Legal Alpha

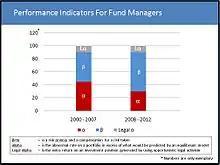
Fund Managers' Performance Indicators

Legal Alpha is generated by a pro-active but selective cooperation between the internal legal/portfolio management department and its external legal advisor of institutional investors or asset managers. These need to responsibly, and in the best interest of clients, consider all legal and economic options of enforcing claims attached to any assets managed. Hence, legal and economic positions must be analyzed together and enforcement/compensation option must be selectively used in combination with the appropriate jurisdiction and methods for the pursuit and recovery of losses in situations involving securities fraud, misrepresentation or other unforeseen and uncontrollable events causing losses in a portfolio investment due to the fault of an issuer. Options to increase a portfolio's performance by generating Legal Alpha include for example (a) active, coordinated proxy voting and shareholder activism to produce sustainable, long-term value of the target company, (b) the systematic pursuit and recovery of losses by participating in class-action settlement disbursements, (c) actively pursuing compensation claims in private or class actions, or (d) the selective pursuit of appraisal actions.